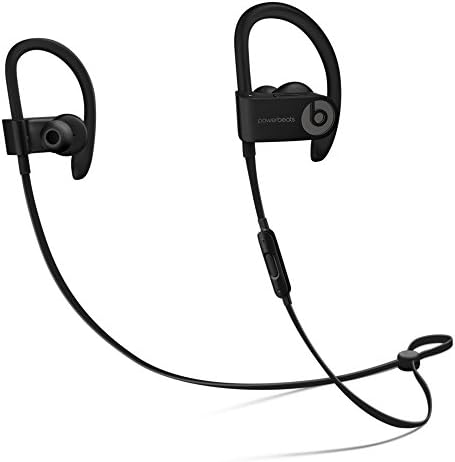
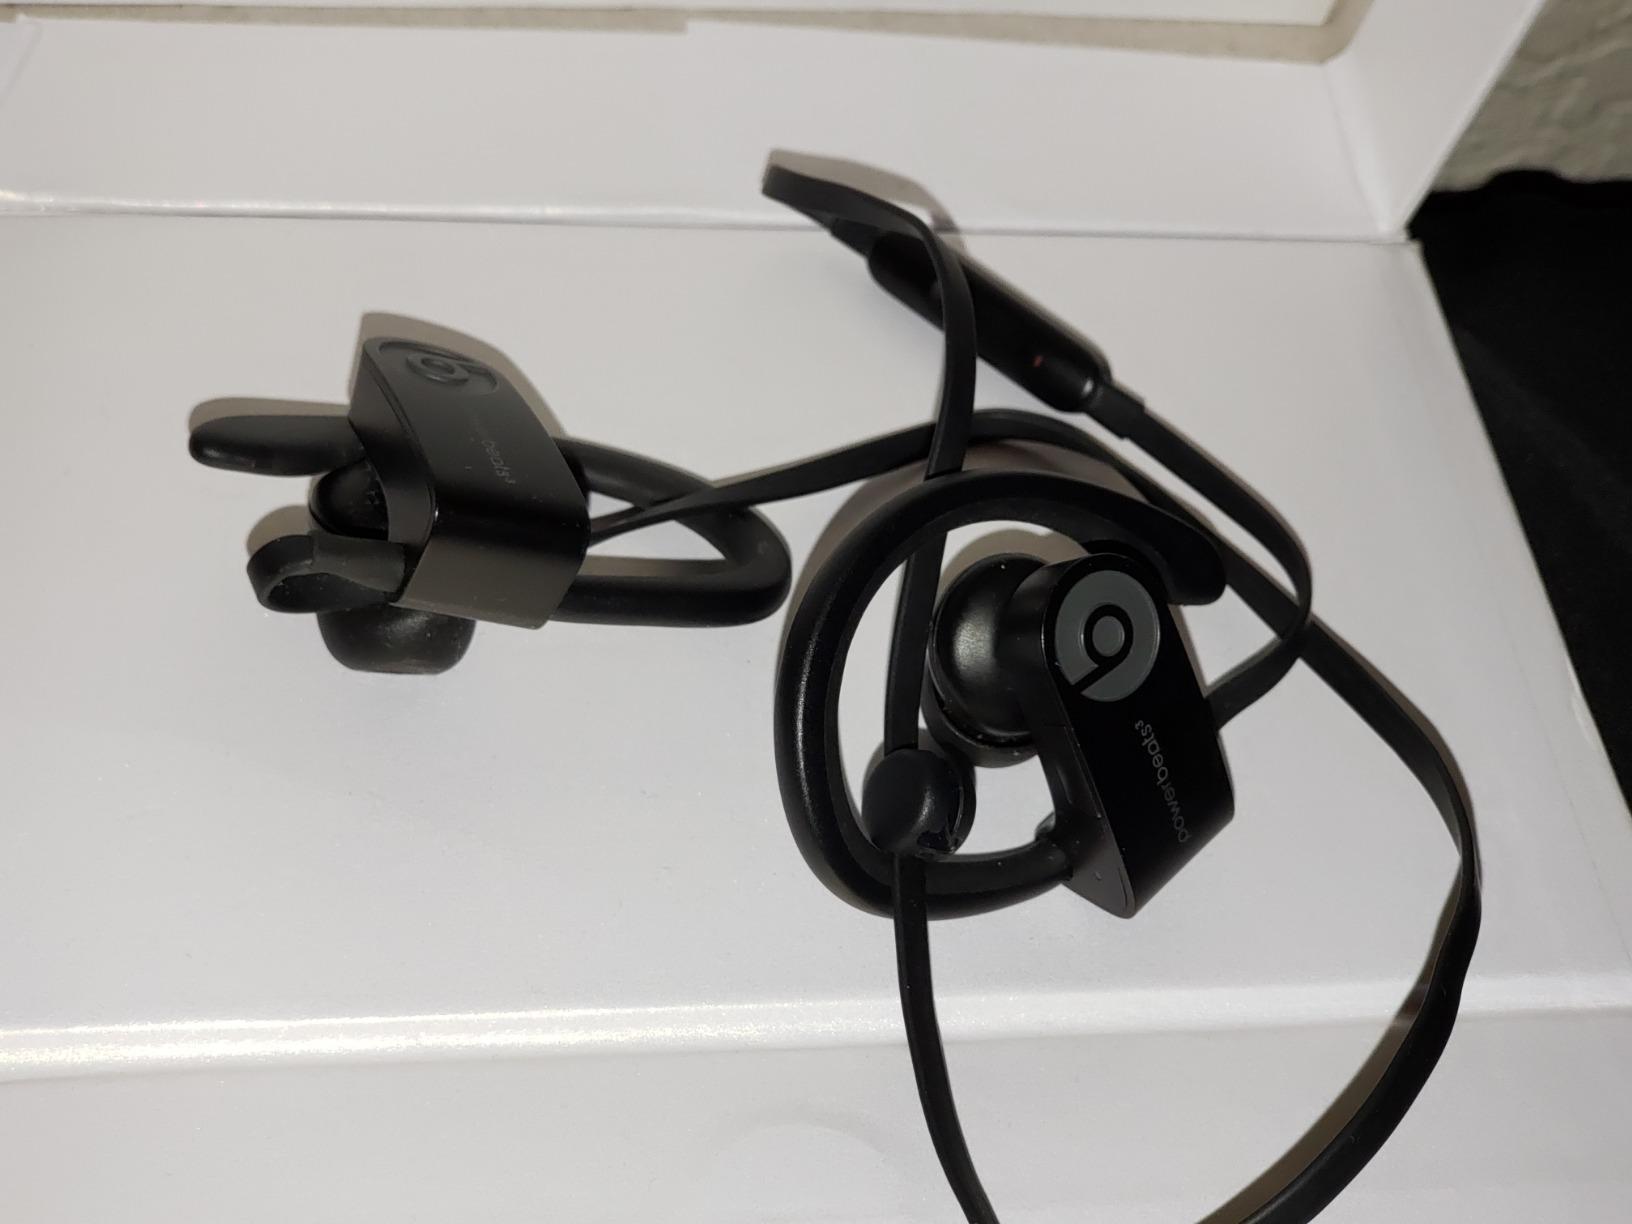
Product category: headphones
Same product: yes